Crowle railway station

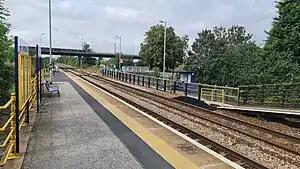
Crowle railway station in 2023

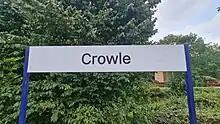
Crowle Railway Station Sign (Rail Alphabet 2)

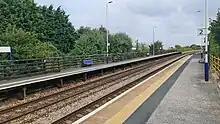
Crowle Railway Station looking East towards Scunthorpe

Crowle railway station serves the market town of Crowle in North Lincolnshire, England. Most services are provided by Northern Trains, who operate the station. Occasional services by TransPennine Express also call at this station.